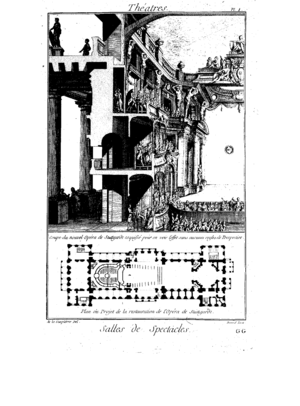
Robert Bénard est un graveur français, né à Paris en 1734 et mort après 1785.
Le Staatsoper Stuttgart, aujourd'hui nommé officiellement Oper Stuttgart, est l'opéra de la ville de Stuttgart. Il fait partie des Théâtres nationaux de Wurtemberg. Il est financé à parts égales par le Land de Bade-Wurtemberg et par la ville de Stuttgart.